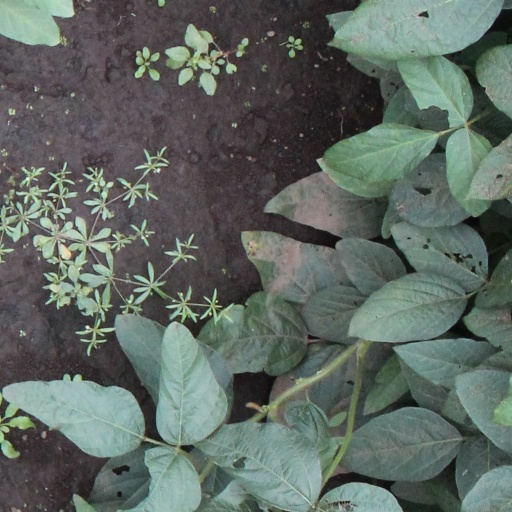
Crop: soybean